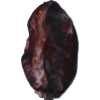
Label: carambola